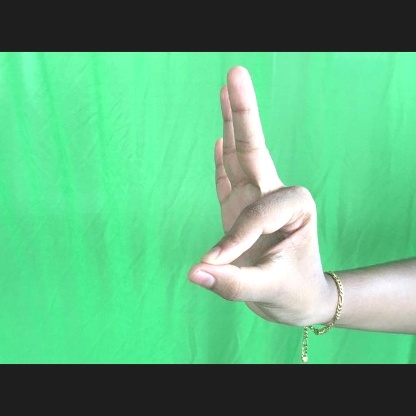
Mudra: Hamsasyam